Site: brandenburg
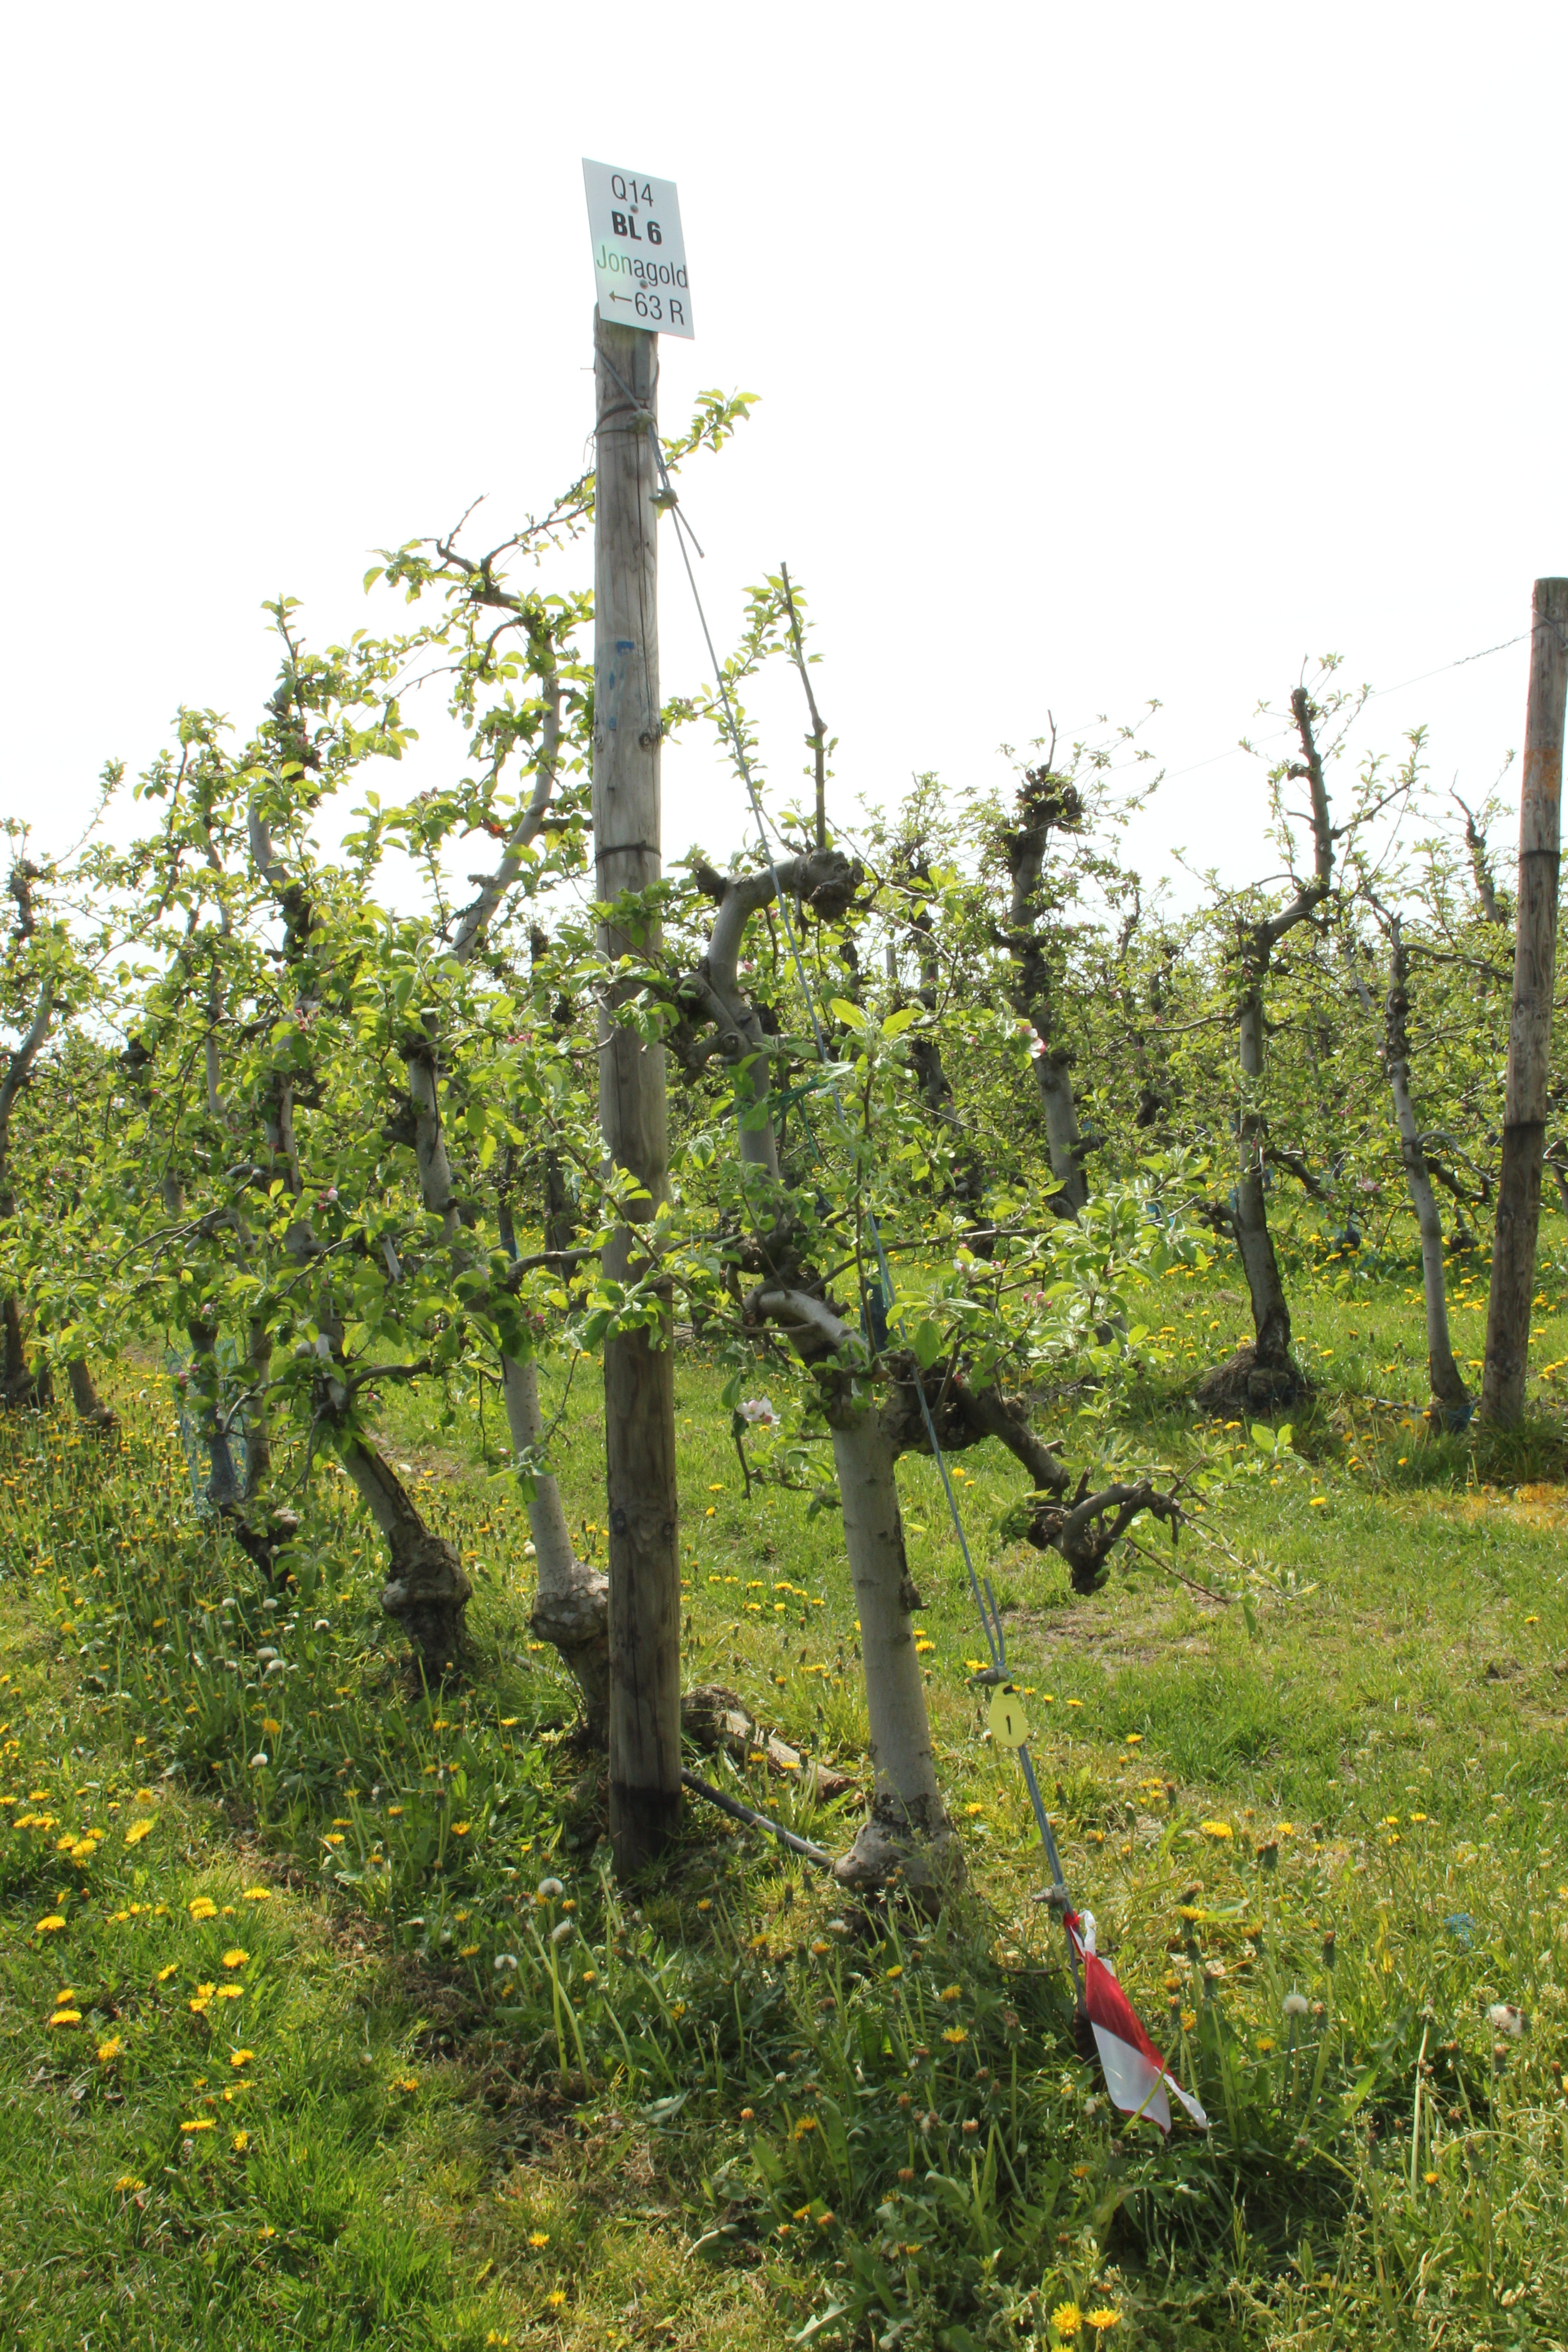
Growth stage (BBCH 60): Flowering